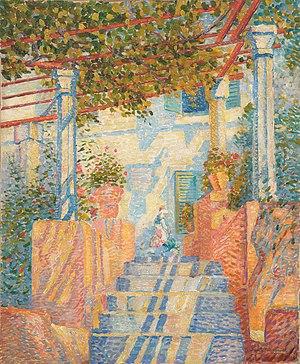
La Collection commémorative Pavle Beljanski constitue un musée consacré à la peinture serbe du XXᵉ siècle situé à Novi Sad, la capitale de la province autonome de Voïvodine, en Serbie. Elle a été créée à la suite d'un don effectué par Pavle Beljanski, avocat, diplomate et grand amateur d'art. Le bâtiment dans lequel la collection est installée est inscrit sur la liste des monuments culturels protégés de la République de Serbie.